Battle of Dogger Bank (1915)

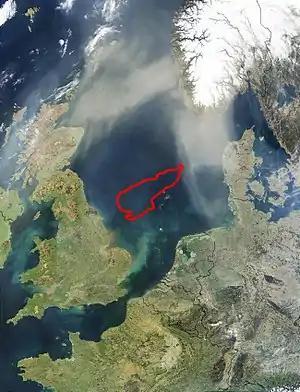
Area of the Dogger Bank

Wireless transmissions from German ships in the Jade Bight on 23 January 1915, intercepted and decoded by Room 40, alerted the British to a German sortie in force as far as the Dogger Bank. At the Admiralty, Wilson, Oliver and Churchill arranged a plan to confront the Germans with a superior opponent. A rendezvous was set for 24 January at 07:00, north of the Dogger Bank and about west of Heligoland. The battlecruisers comprised the 1st Battlecruiser Squadron (Beatty) with "Lion" (flagship), "Tiger" and "Princess Royal". The new 2nd Battlecruiser Squadron (Rear-Admiral Gordon Moore deputy to Beatty) had "New Zealand" as flagship and "Indomitable". Harwich Force (Commodore Reginald Tyrwhitt) sailed from Harwich with three light cruisers and to rendezvous with the battlecruisers at 07:00 on 24 January.